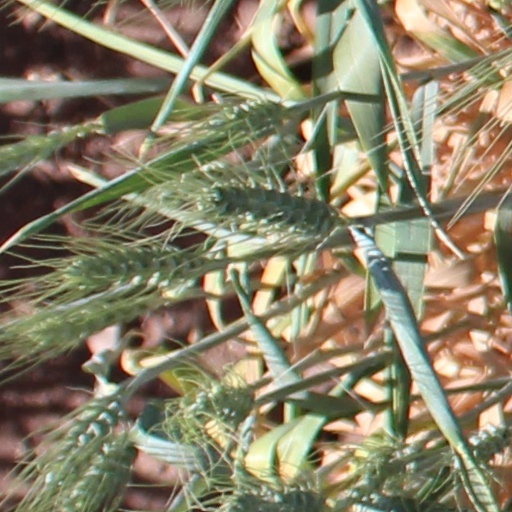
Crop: wheat